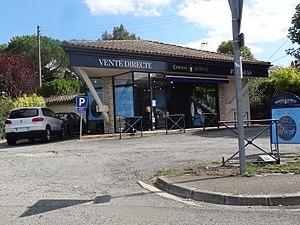
Magasin Comtesse du Barry à Gimont.
Gimont est une commune française située dans le département du Gers, en région Occitanie.
Comtesse du Barry est une entreprise agroalimentaire française fondée par Joseph et Gabrielle Dubarry en 1908, spécialisée dans le foie gras et les plats cuisinés, dont le siège social se situe à Gimont, dans le Gers.